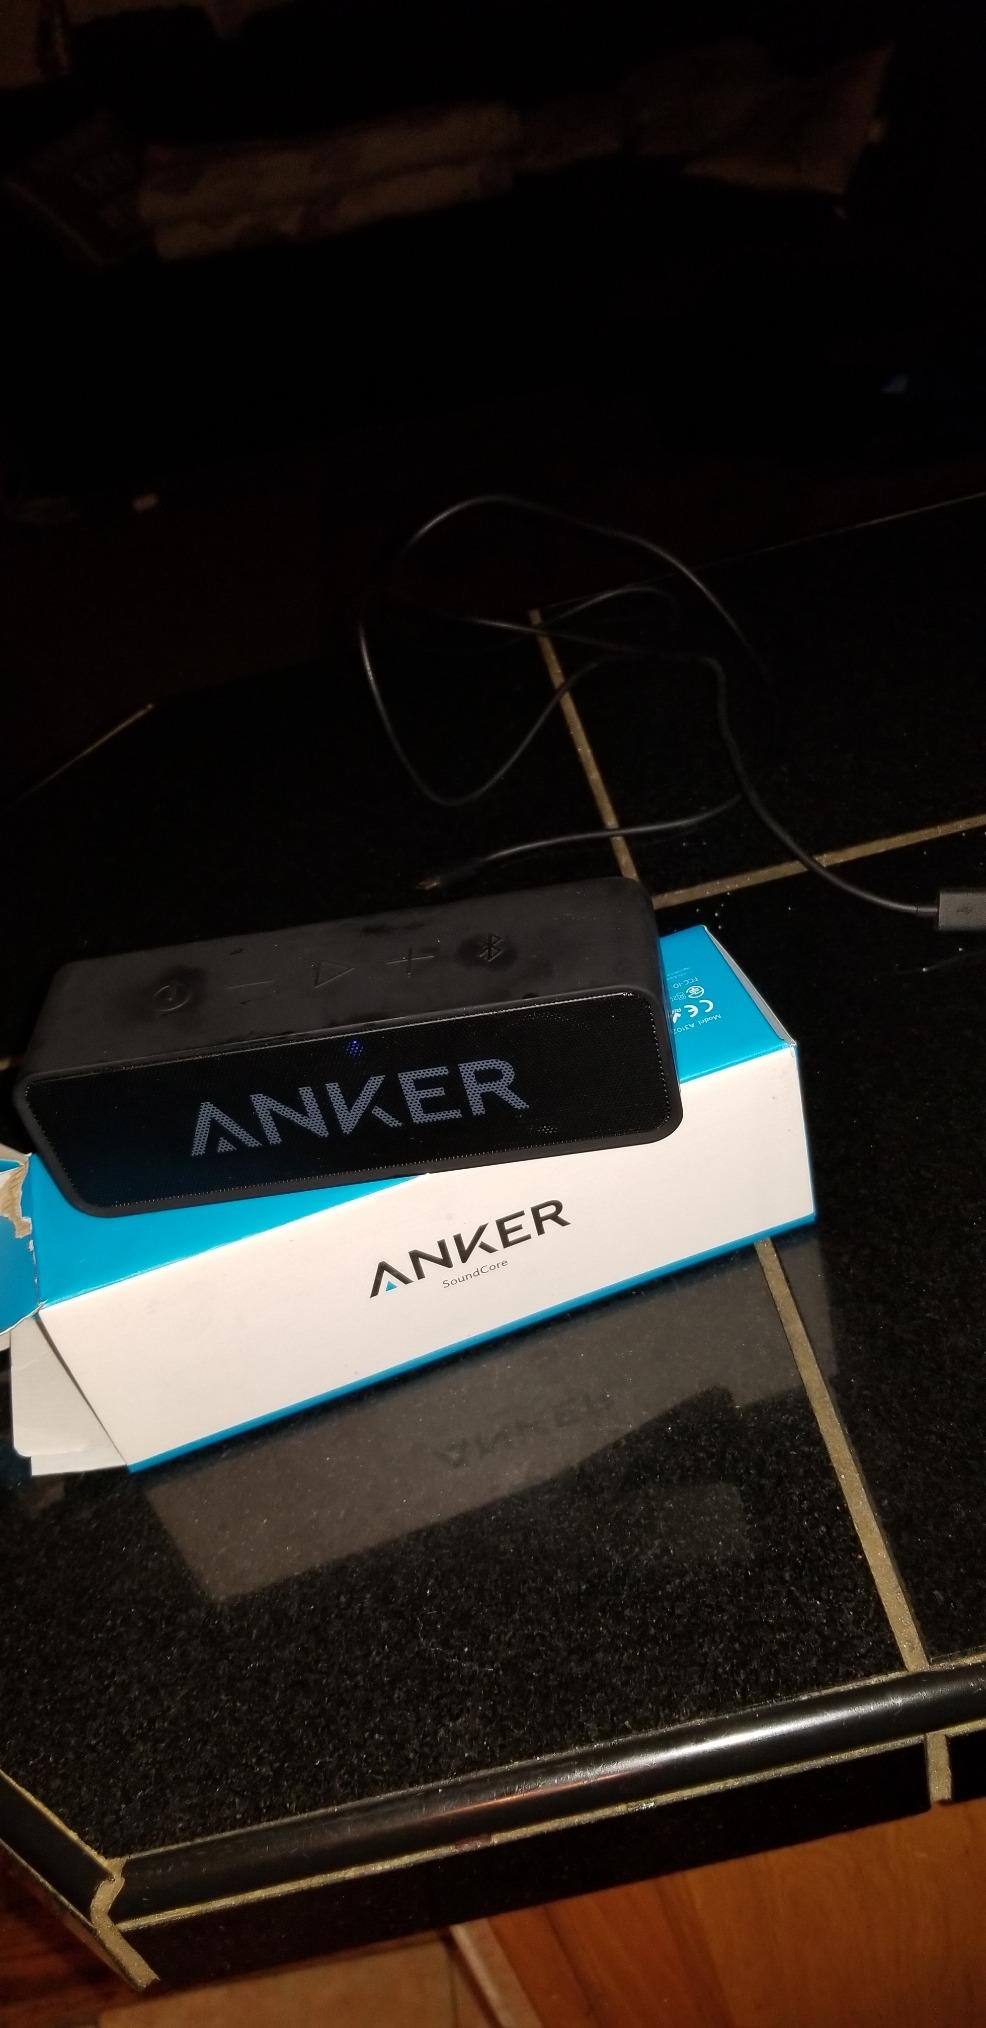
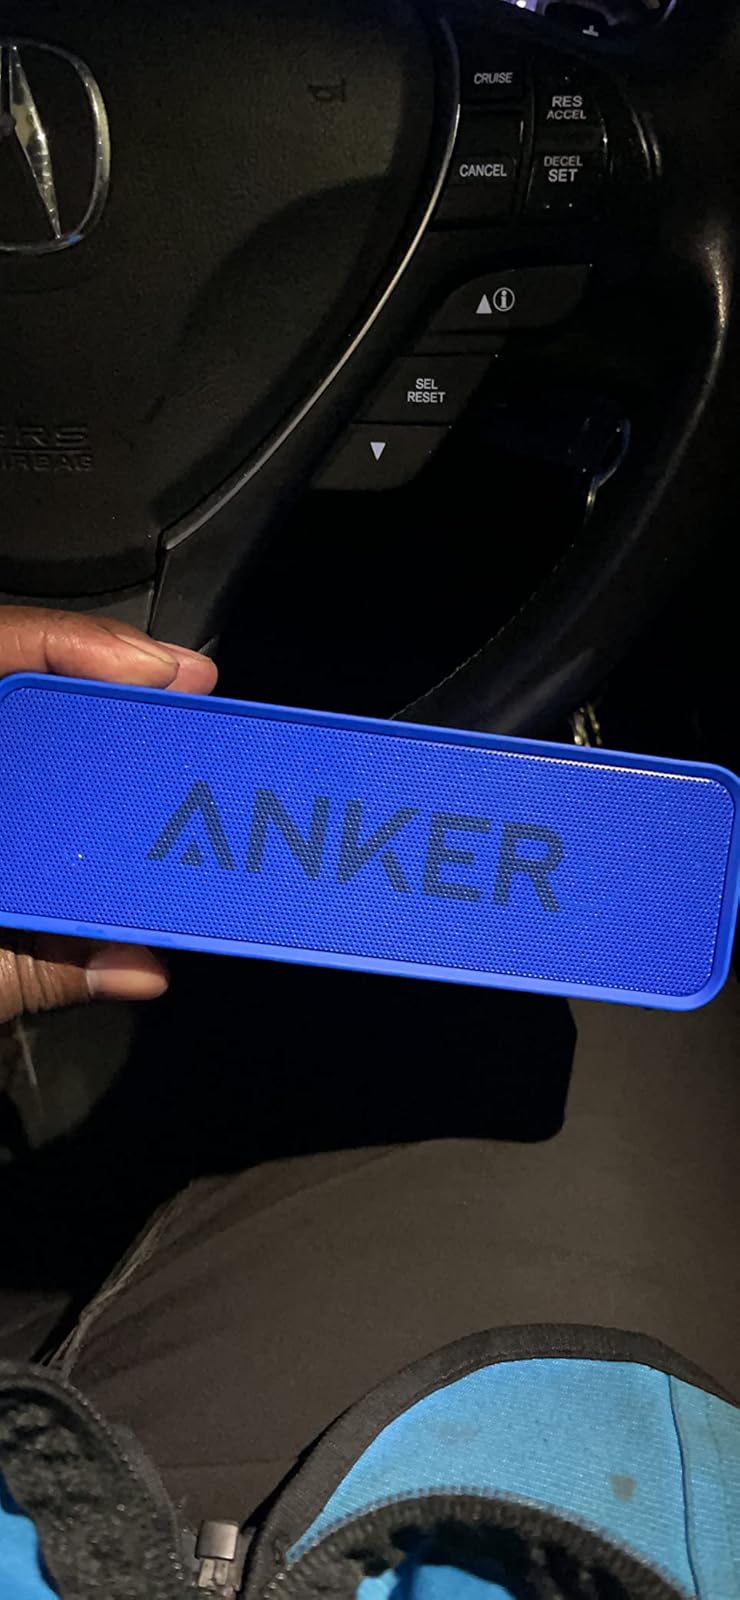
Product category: speaker
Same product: no